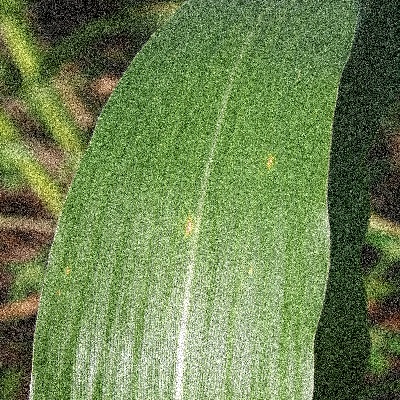
Label: Corn_(Maize)___Leaf_Spot